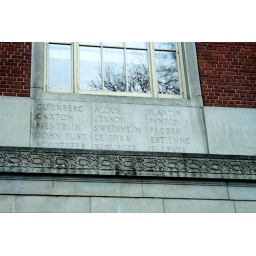
These inscriptions border all the windows of the Multnomah library in Portland. What lovely forms you have.